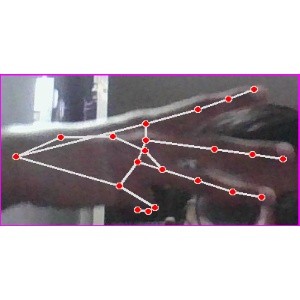
अक्षर: भ